Buffalo Convention Center

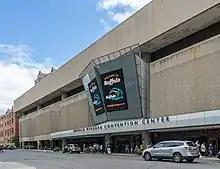
Before renovations

The Convention Center received an extensive renovation in 2021-2023. The name was changed from "Buffalo Niagara Convention Center" to "Buffalo Convention Center" with new, larger lettering on the facade. Other updates included a new sidewalk layout with heated sidewalks, and new lighting panels which can be changed to show different colors for different events. The venue also implemented a reconfigured door entry, improved wayfinding signage, and higher ceilings